Cooperative binding

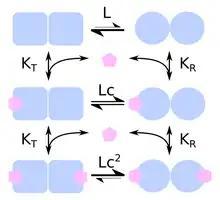
Monod-Wyman-Changeux model reaction scheme of a protein made up of two protomers. The protomer can exist under two states, each with a different affinity for the ligand. L is the ratio of states in the absence of ligand, c is the ratio of affinities.

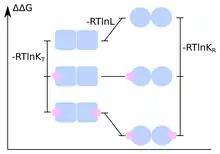
Energy diagram of a Monod-Wyman-Changeux model of a protein made up of two protomers. The larger affinity of the ligand for the R state means that the latter is preferentially stabilized by the binding.

The Monod-Wyman-Changeux (MWC) model for concerted allosteric transitions went a step further by exploring cooperativity based on thermodynamics and three-dimensional conformations. It was originally formulated for oligomeric proteins with symmetrically arranged, identical subunits, each of which has one ligand binding site. According to this framework, two (or more) interconvertible conformational states of an allosteric protein coexist in a thermal equilibrium. The states - often termed tense (T) and relaxed (R) - differ in affinity for the ligand molecule. The ratio between the two states is regulated by the binding of ligand molecules that stabilizes the higher-affinity state. Importantly, all subunits of a molecule change states at the same time, a phenomenon known as "concerted transition".